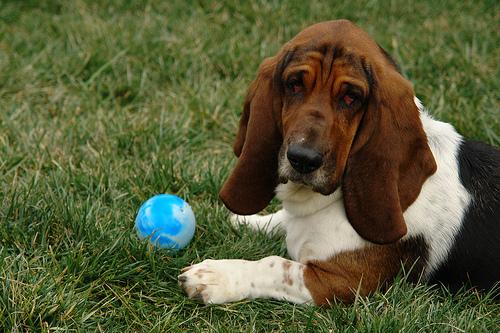
Breed: basset hound